Witching Waves

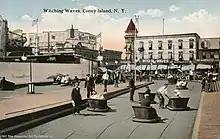
Postcard depicting Witching Waves ride at Luna Park in Coney Island, NY

Witching Waves is a historical flat ride that was installed at several amusement parks worldwide. The first was at Luna Park on Coney Island, New York, United States, in 1907, where it was one of the most popular rides.